El Wali Amidane

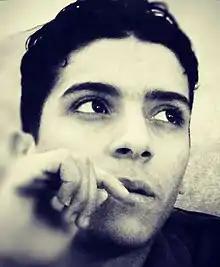
Elwali while in prison

El Wali Amidane (born 26 October 1986) is a Sahrawi human rights activist and an outspoken opponent of the Moroccan invasion of the territory of Western Sahara. He is known for his imprisonment and subsequent torture received in response to his activities on behalf of Saharawi human rights.